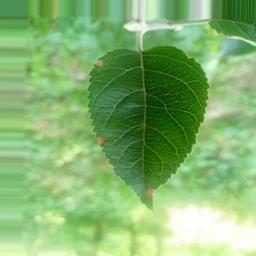
Label: Alternaria